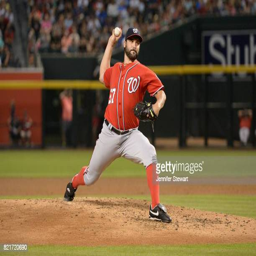
baseball player delivers a pitch against sports team